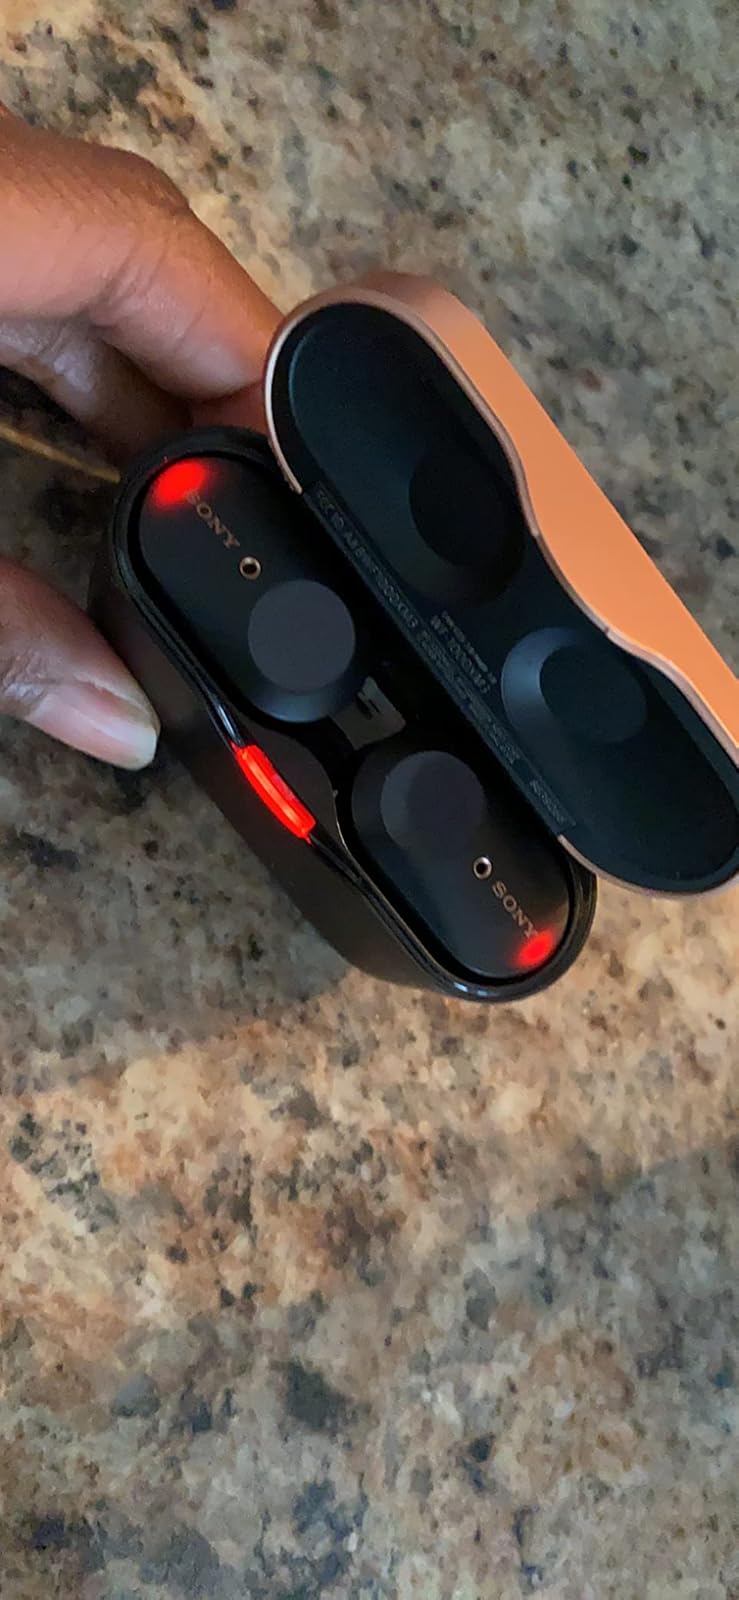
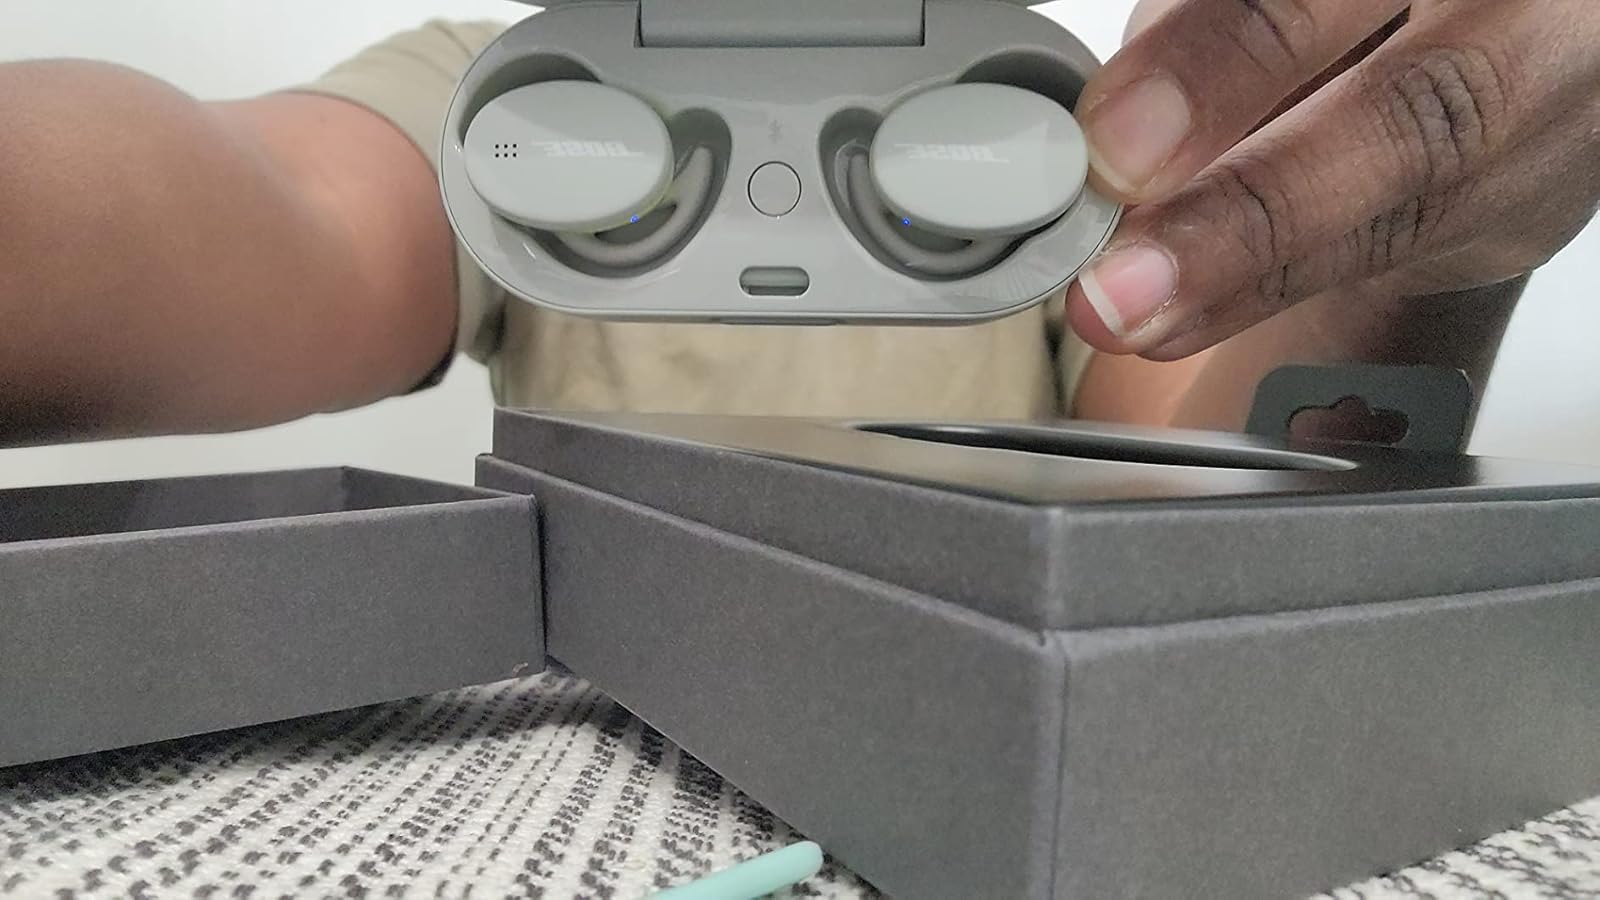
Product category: earbuds
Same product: no